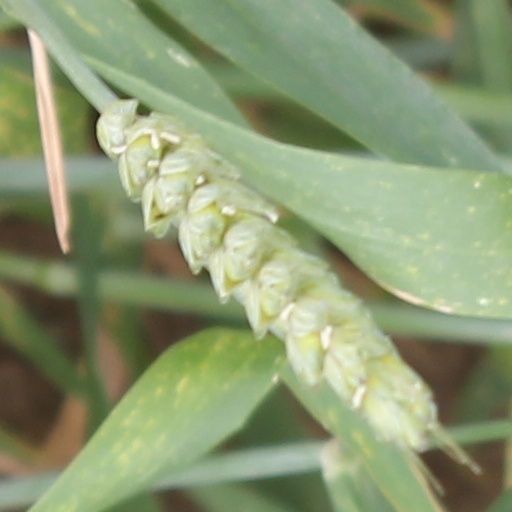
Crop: wheat